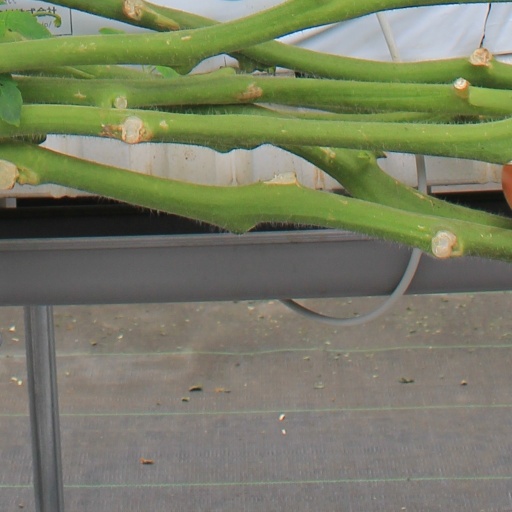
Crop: tomato